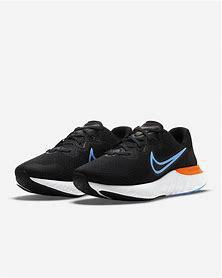
Brand: Nike
Model: Renew Run